Lena broom

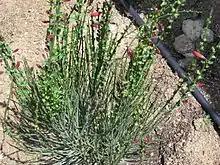

In 1993, "Cytisus" 'Lena' was a recipient of the Award of Garden Merit from the Royal Horticultural Society. It can fairly easily be mistaken for its wild parent "Cytisus scoparius" which is an invasive pest in many parts of the West Coast of the United States and Canada. 'Lena' is a well-behaved (meaning compact) desirable shrub. It flowers between Spring and early Summer, likes full sun and is very hardy. It just needs pruning occasionally to keep in shape. As a legume, this shrub can fix nitrogen in the soil through a symbiotic relationship with Rhizobium bacteria. It is hardy to USDA zones 5-8.